Haast to Paringa Cattle Track

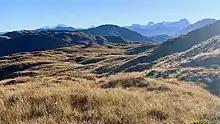
Māori Saddle Route looking towards Mataketake Hut

The track is 33 km, and these days is normally walked from north to south, taking 3–4 days. The northern trailhead begins at State Highway 6, on the low saddle between Windbag Creek and the Moeraki Valley. To avoid wetlands it deviates from the original route of the cattle track, which it joins after 15–20 minutes. The track travels through mixed southern beech/podocarp forest, following the Moeraki River, and crosses a swingbridge to reach Blowfly Hut, an hour and a half from the main road.